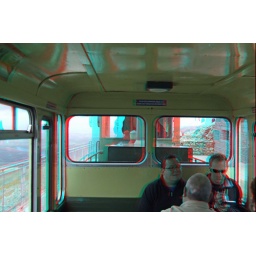
On the summit Mount Snowdon in anaglyph 3D stereo red blue glasses to view